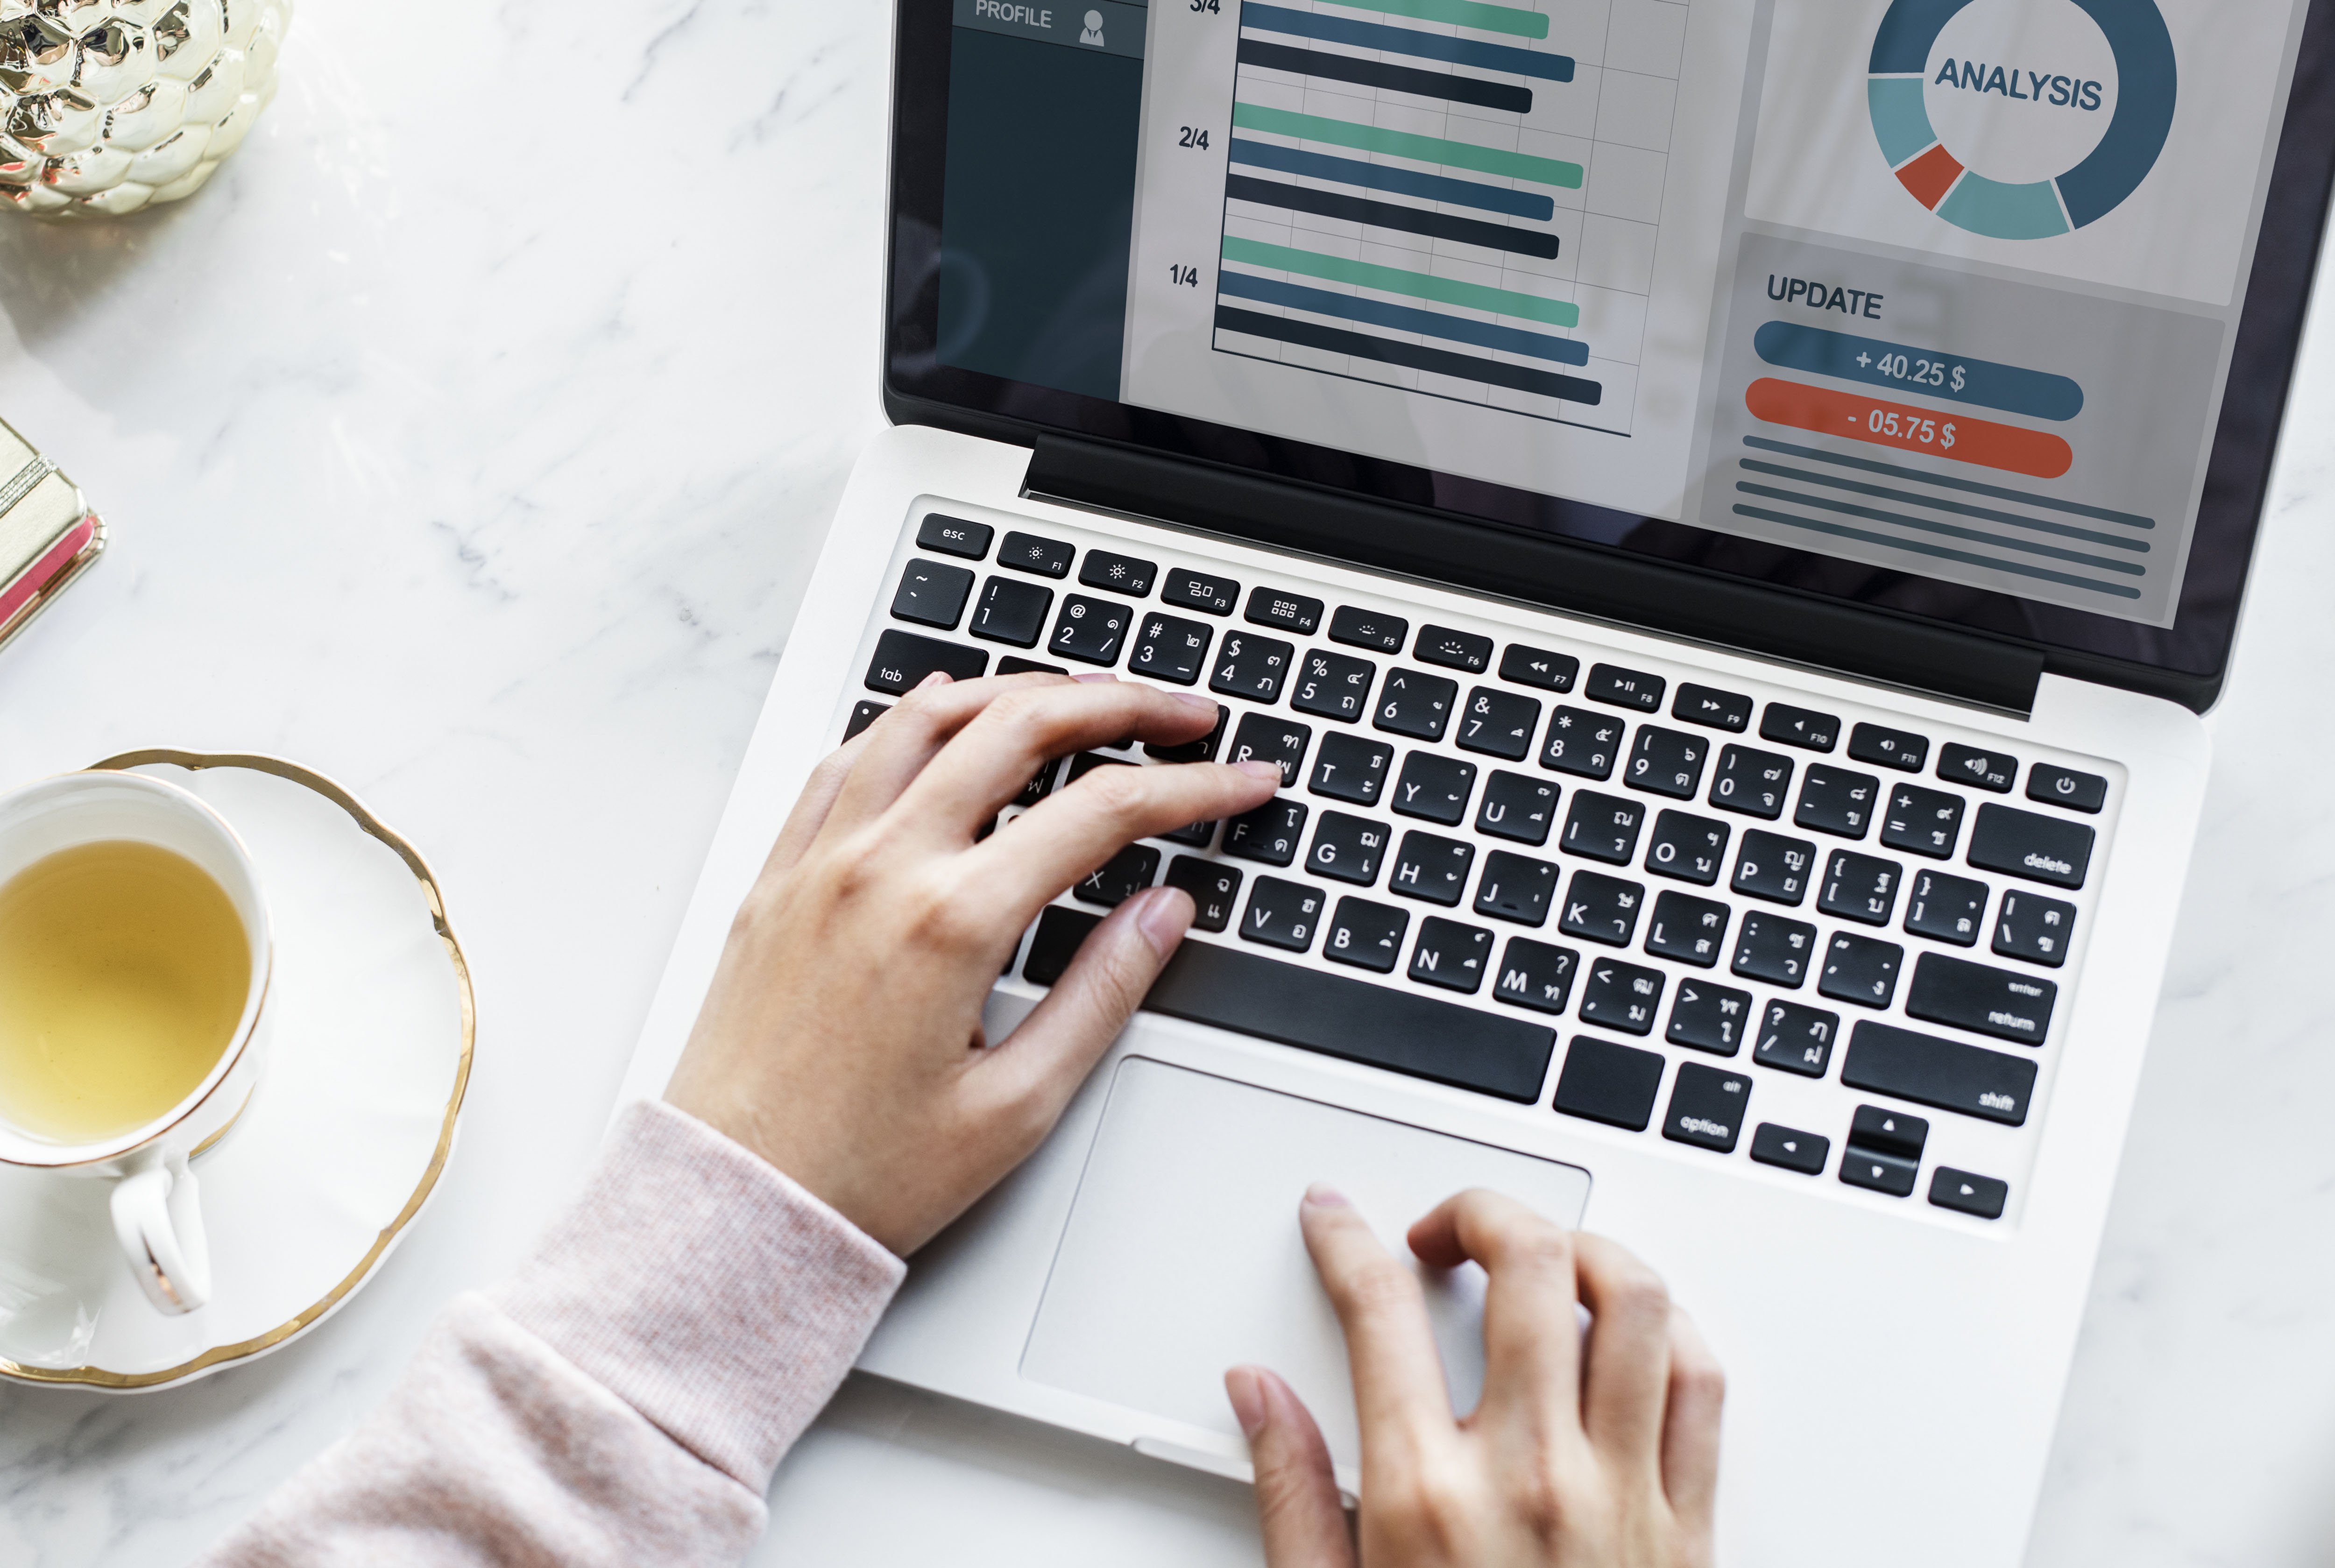
analysis, background, beverage, blog, blogger, browsing, business, cafe, chilling, communication, computer, connection, cup, device, digital, drink, female, feminine, hand, hot drink, internet, laptop, lifestyle, media, minimal, network, organic, person, strategy, tea, technology, texture, using, wireless, woman, wooden, wooden table, work, working, workspace, product, computer keyboard, brand